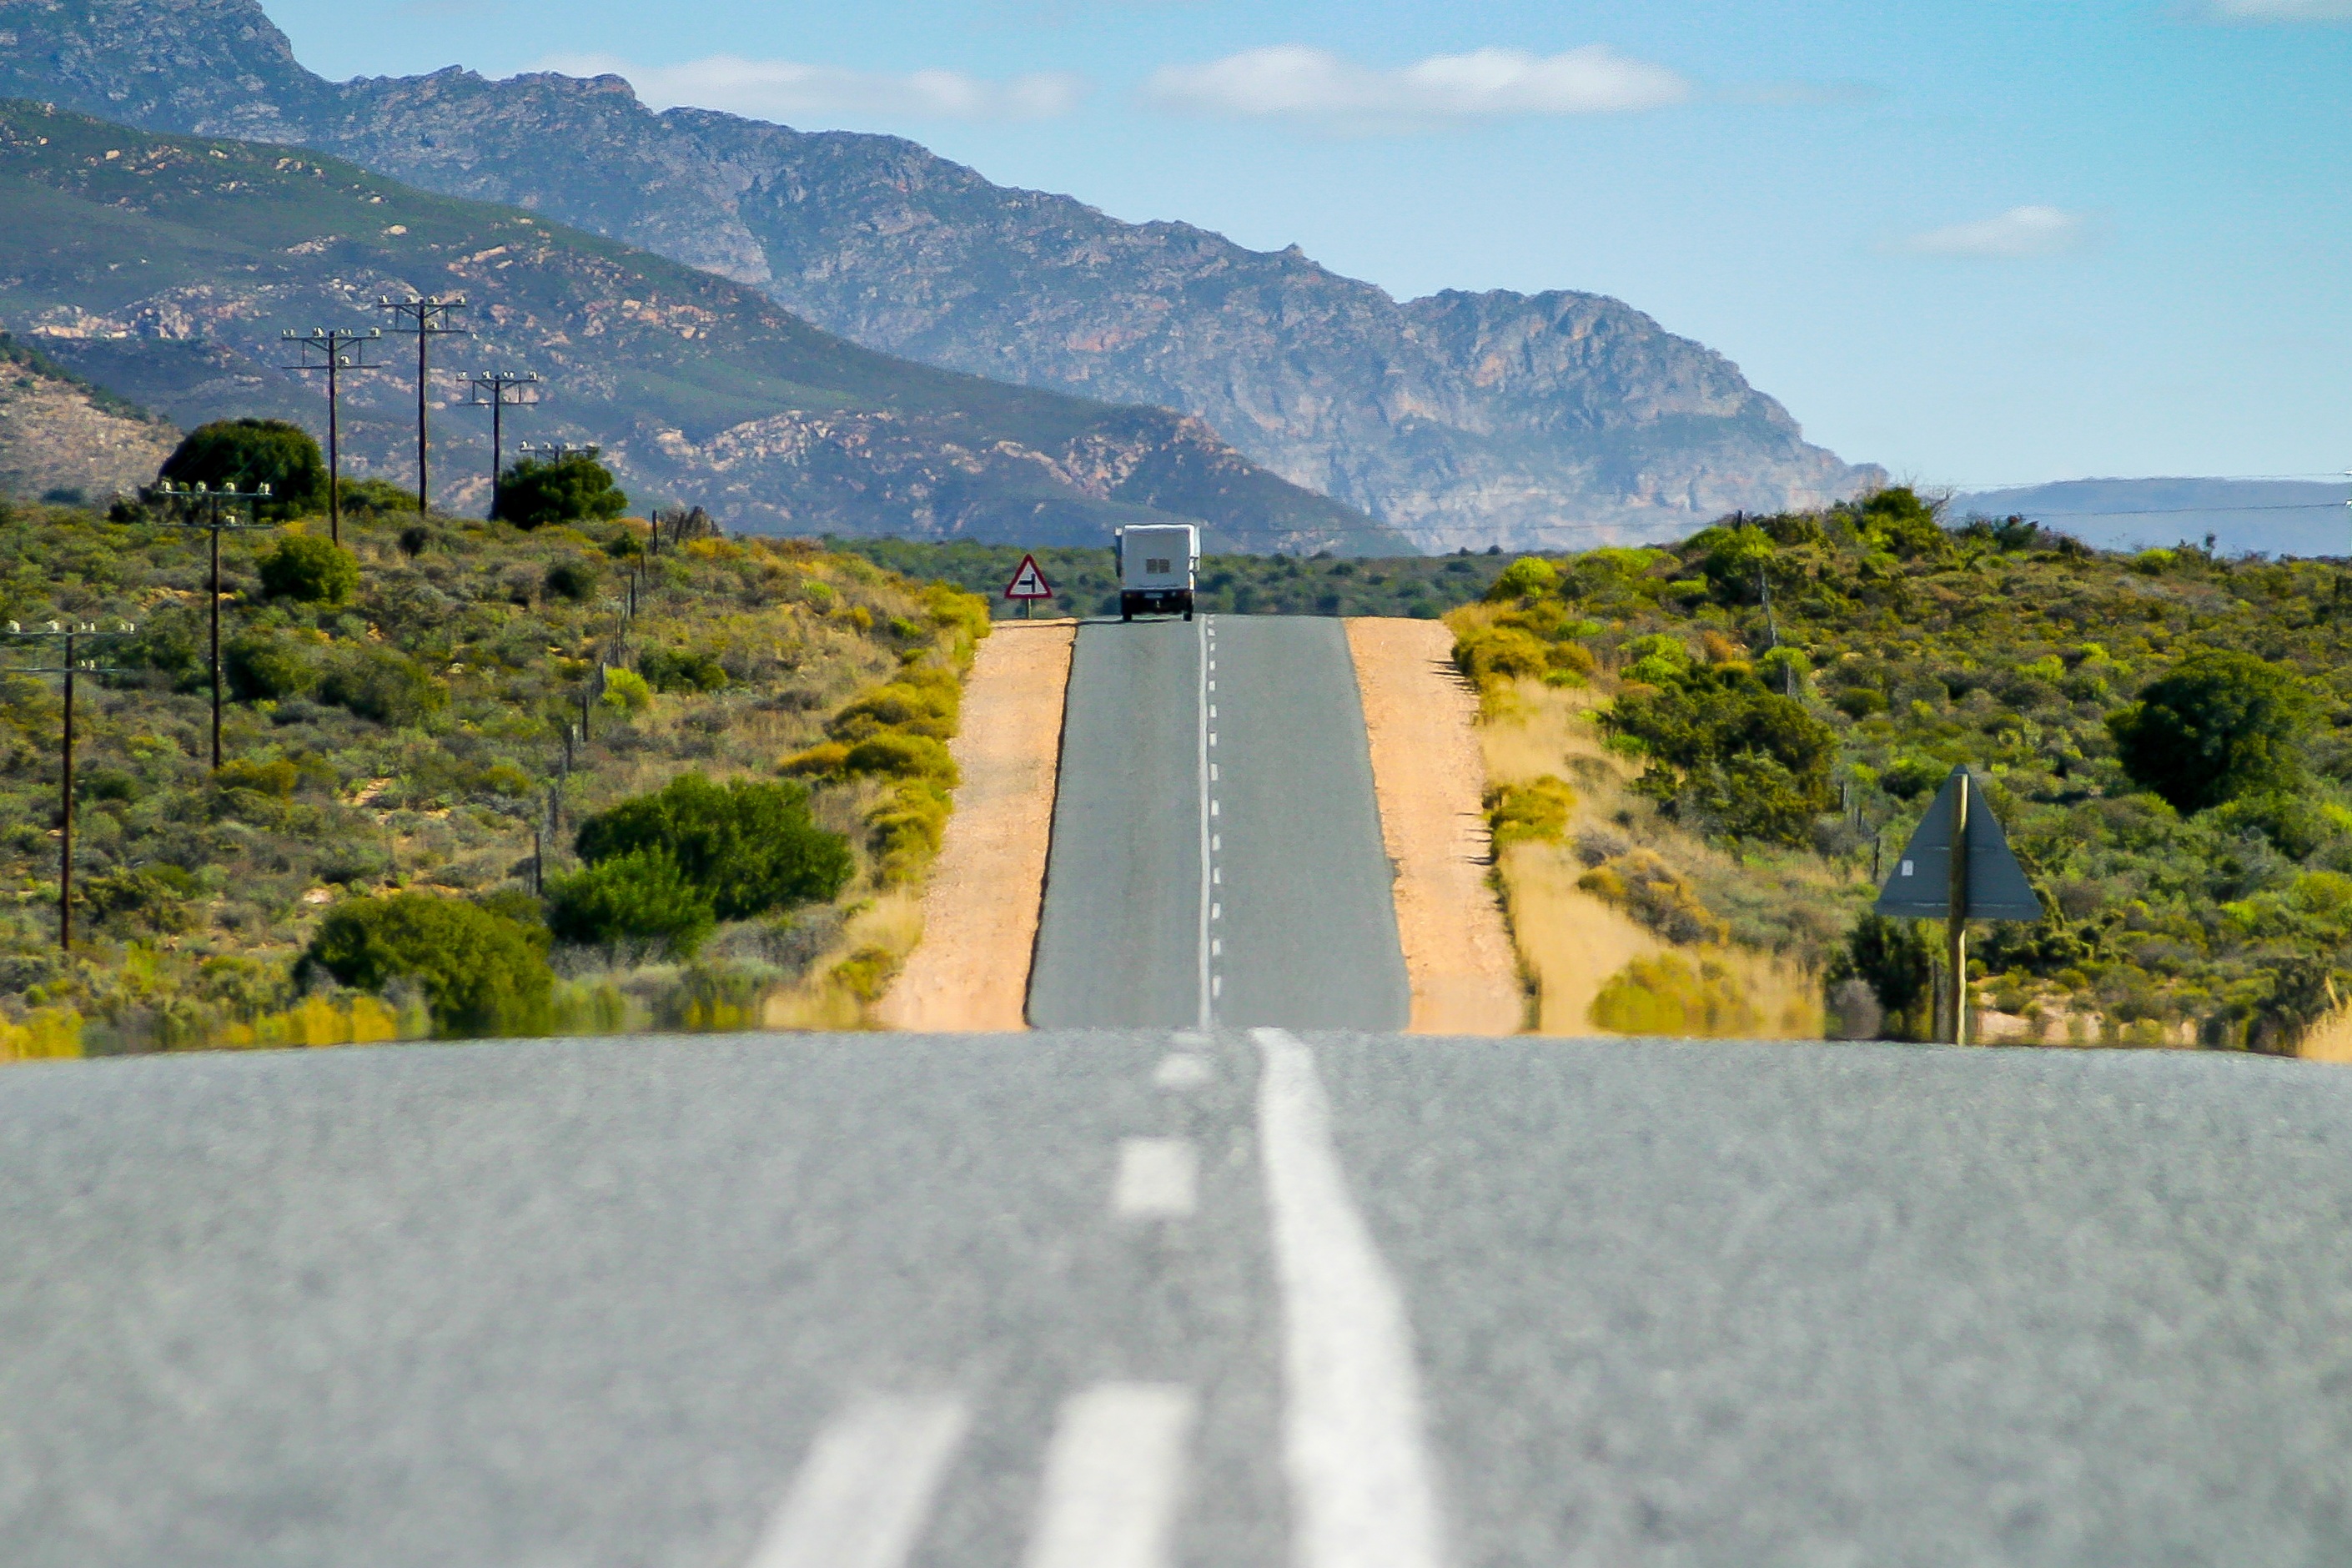
landscape, horizon, mountain, road, hill, perspective, highway, van, mountain range, asphalt, journey, scenery, reservoir, trip, road sign, nowhere, infrastructure, south africa, mountain pass, electric line, garden route, mountainous landforms, route 62, white truck